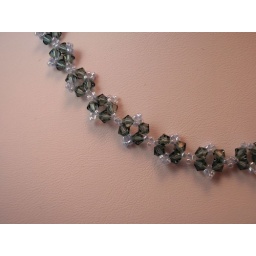
I took this photo and nit auto correct in my computer program. I did use my new light box.